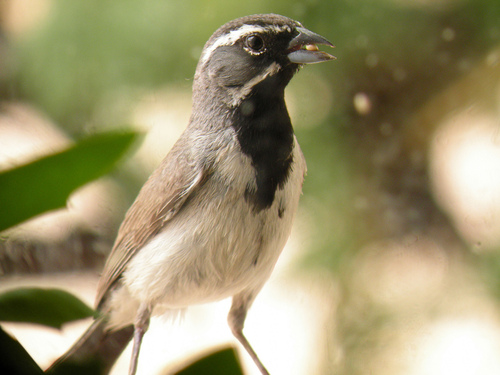
this black and white bird has white belly and breast, black throat, crown, white eyebrow with black wings
this is a bird with a white belly, a black throat and a pointed black beak.
this is a brown and white bird it has a white bellythe abdomen and belly are white, the breast and head are black except for the white malar stripe and superciliary, and the wings are a brown color.
a small sized bird that has a black chest and facial marking with a medium sized pointed bill
this bird is white with black and has a very short beak.
this bird has an off-white belly and a black throat.
a small bird with a white and black breast and short pointed beak.
this bird has a white belly, white black on its chest, and a white eyebrow
this bird is white with black and has a very short beak.
Species: Black Throated Sparrow